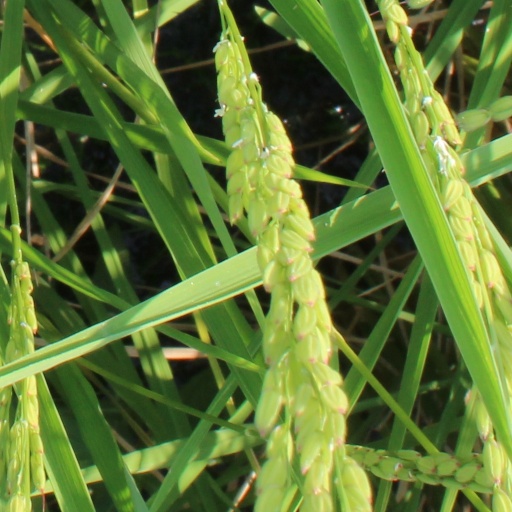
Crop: rice